Sky position (RA, Dec in degrees): 206.45, 11.49
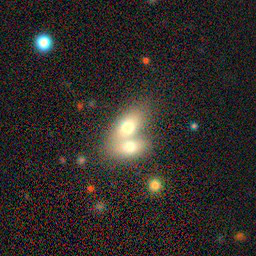
Galaxy morphology: Merging Galaxies